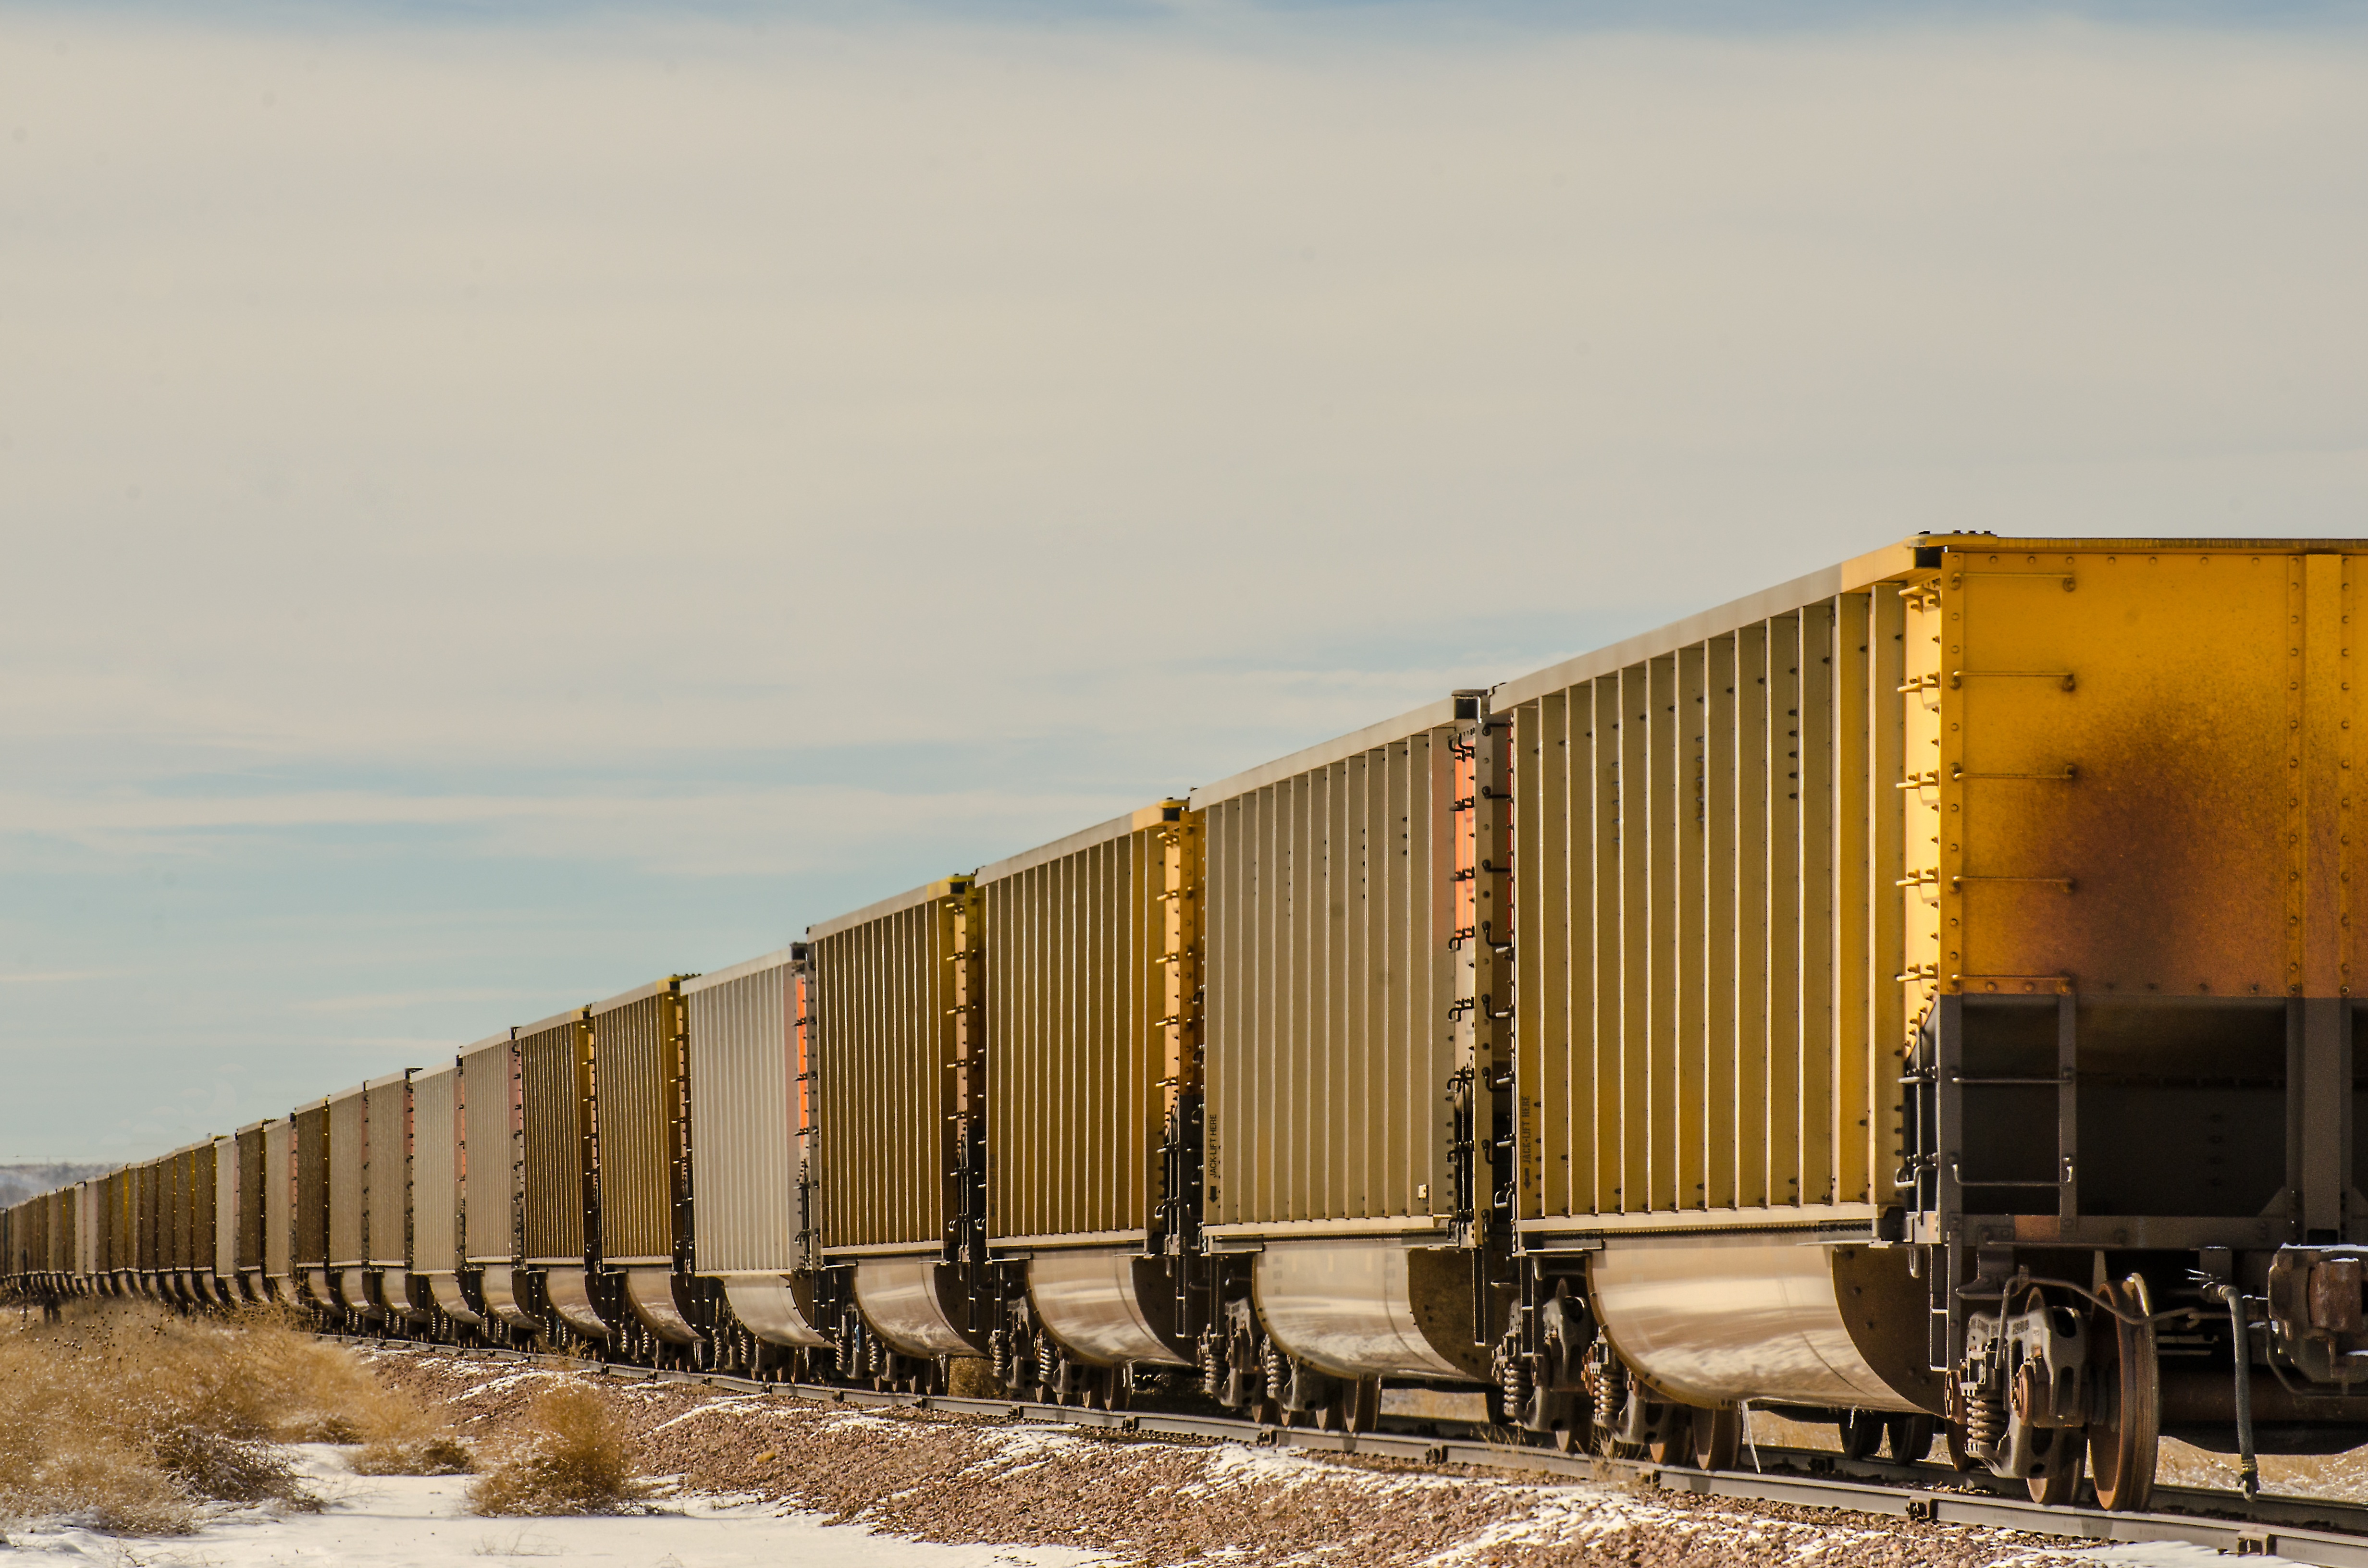
wood, track, railway, railroad, road, car, rail, train, travel, steel, transportation, transport, vehicle, metal, industrial, industry, freight, locomotive, cargo, iron, heavy, train tracks, rail transport, haul, railroad tracks, train cars, boxcars, box cars, coal train, railroad car